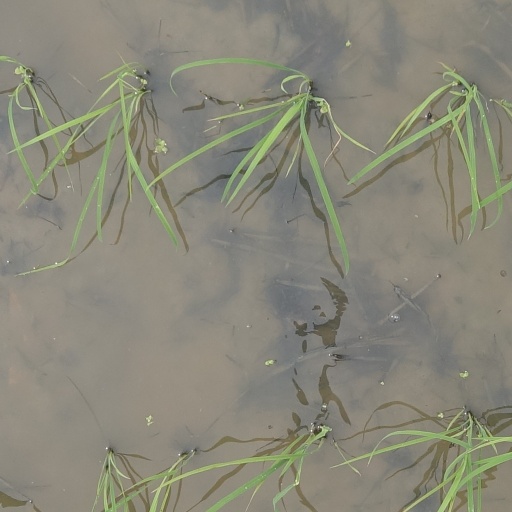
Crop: rice